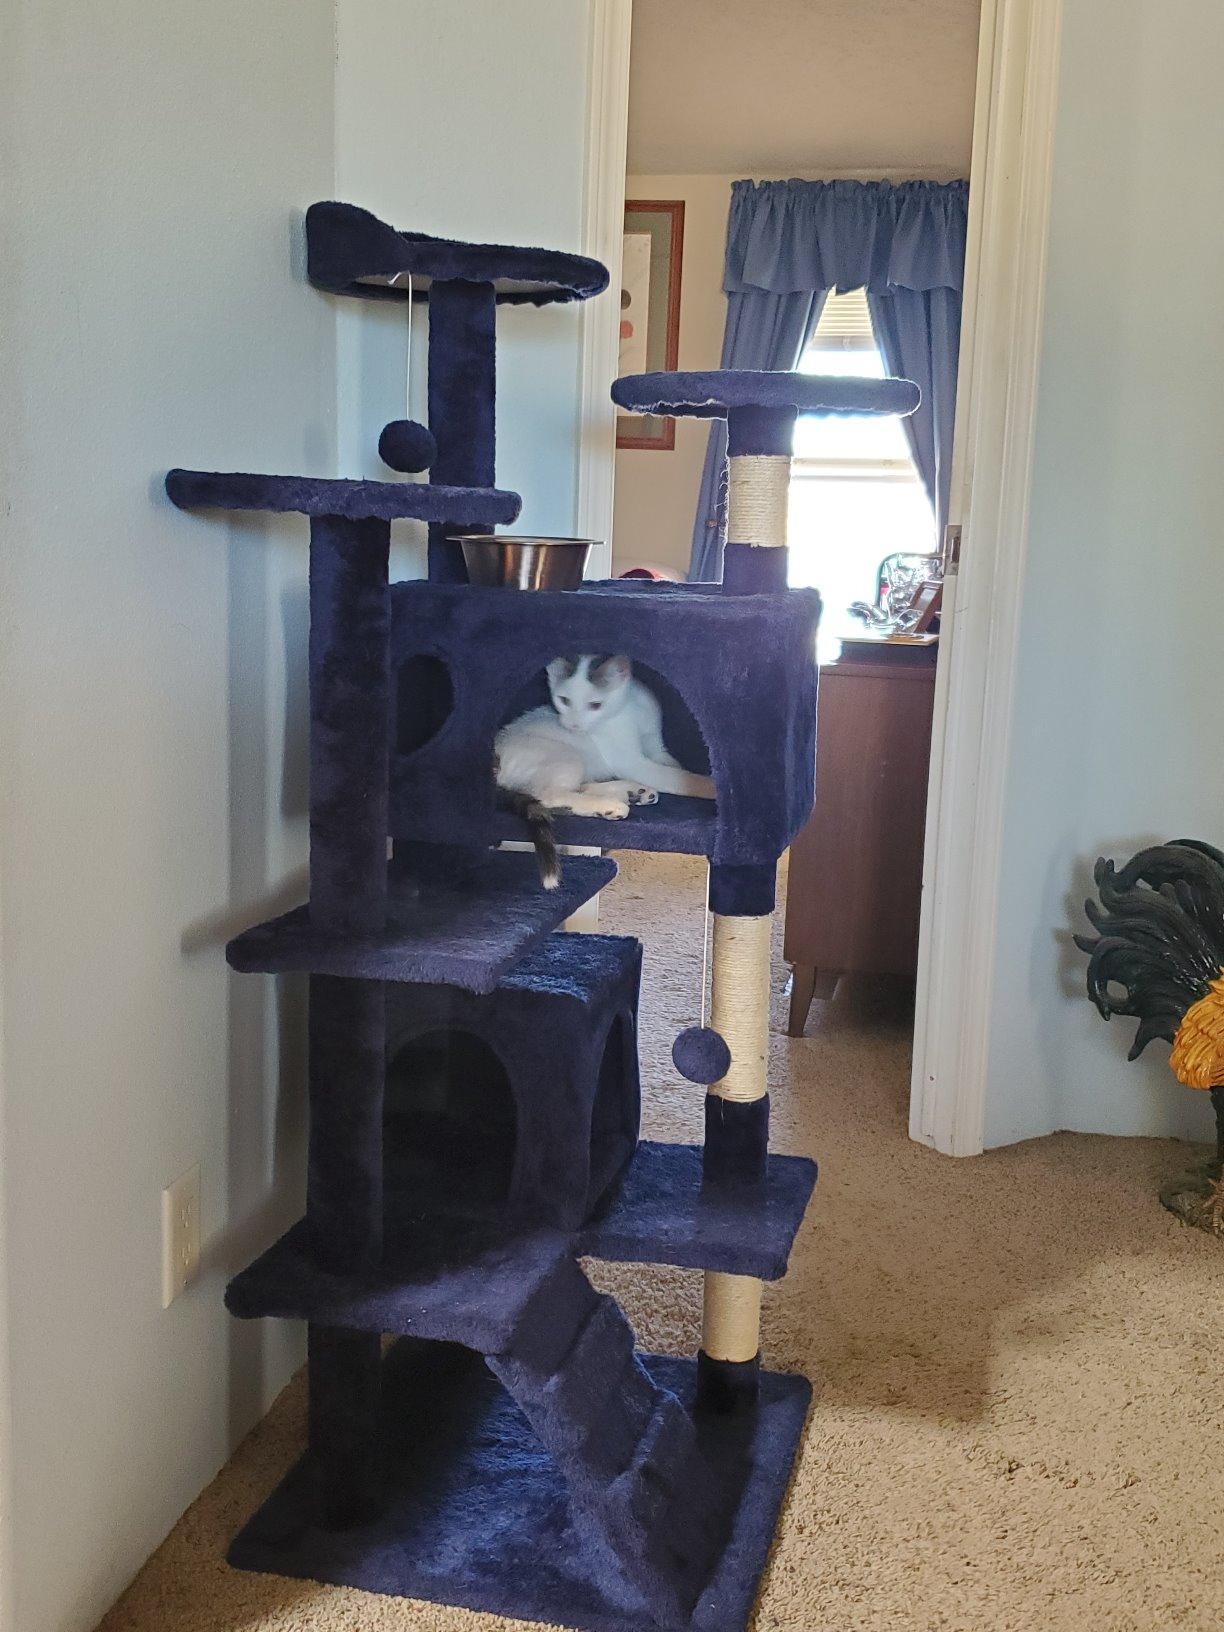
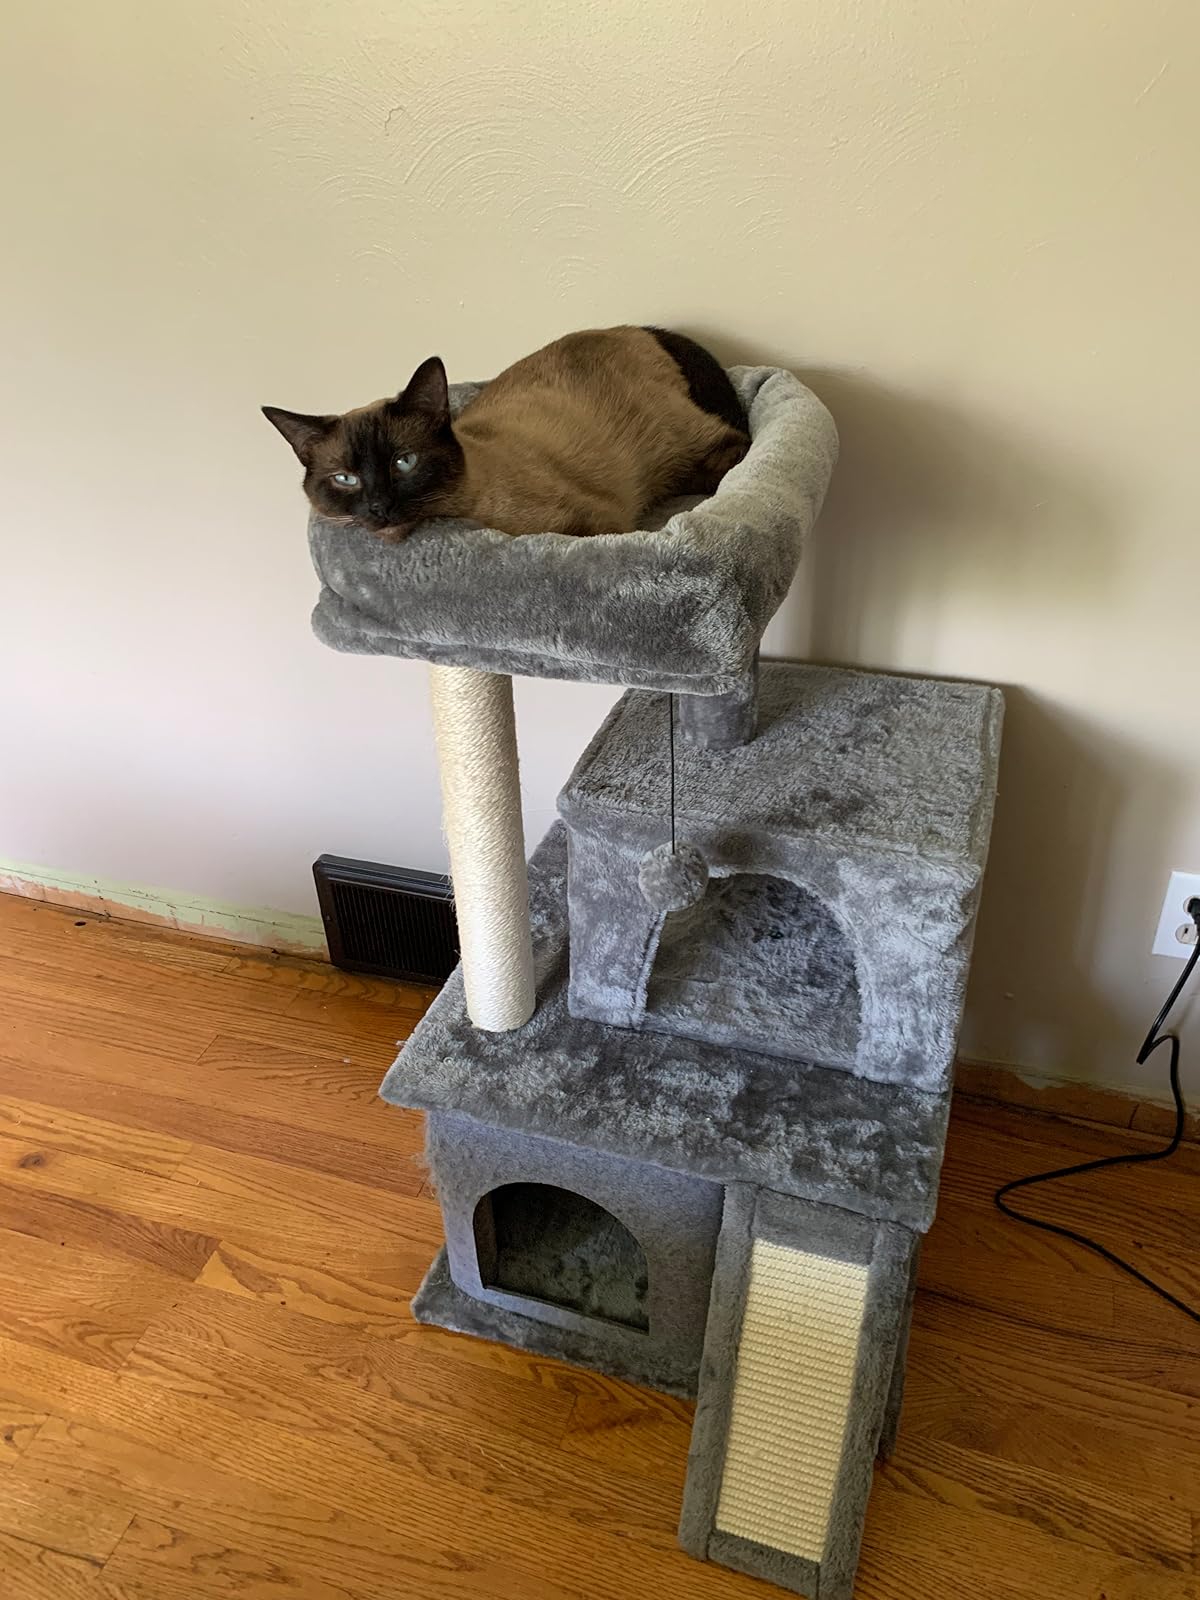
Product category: items_cat tree
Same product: no